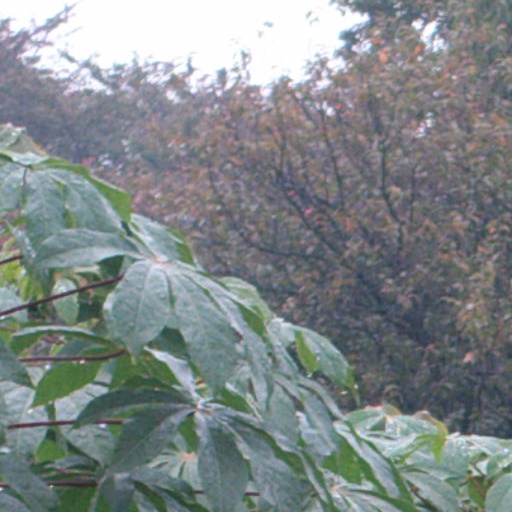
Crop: cassava